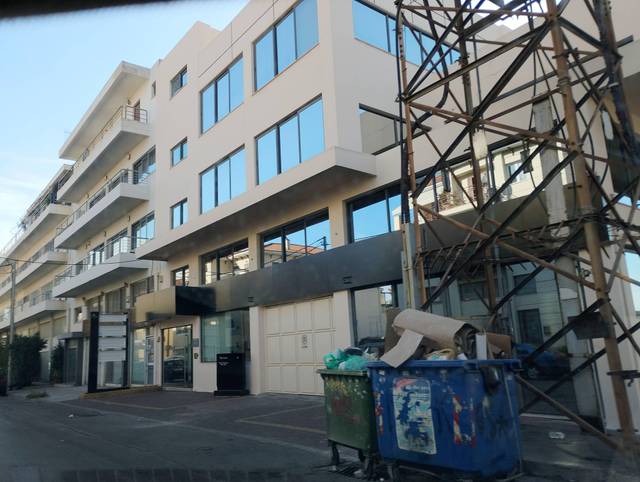
Region: Greece
Coordinates: 38.039, 23.735